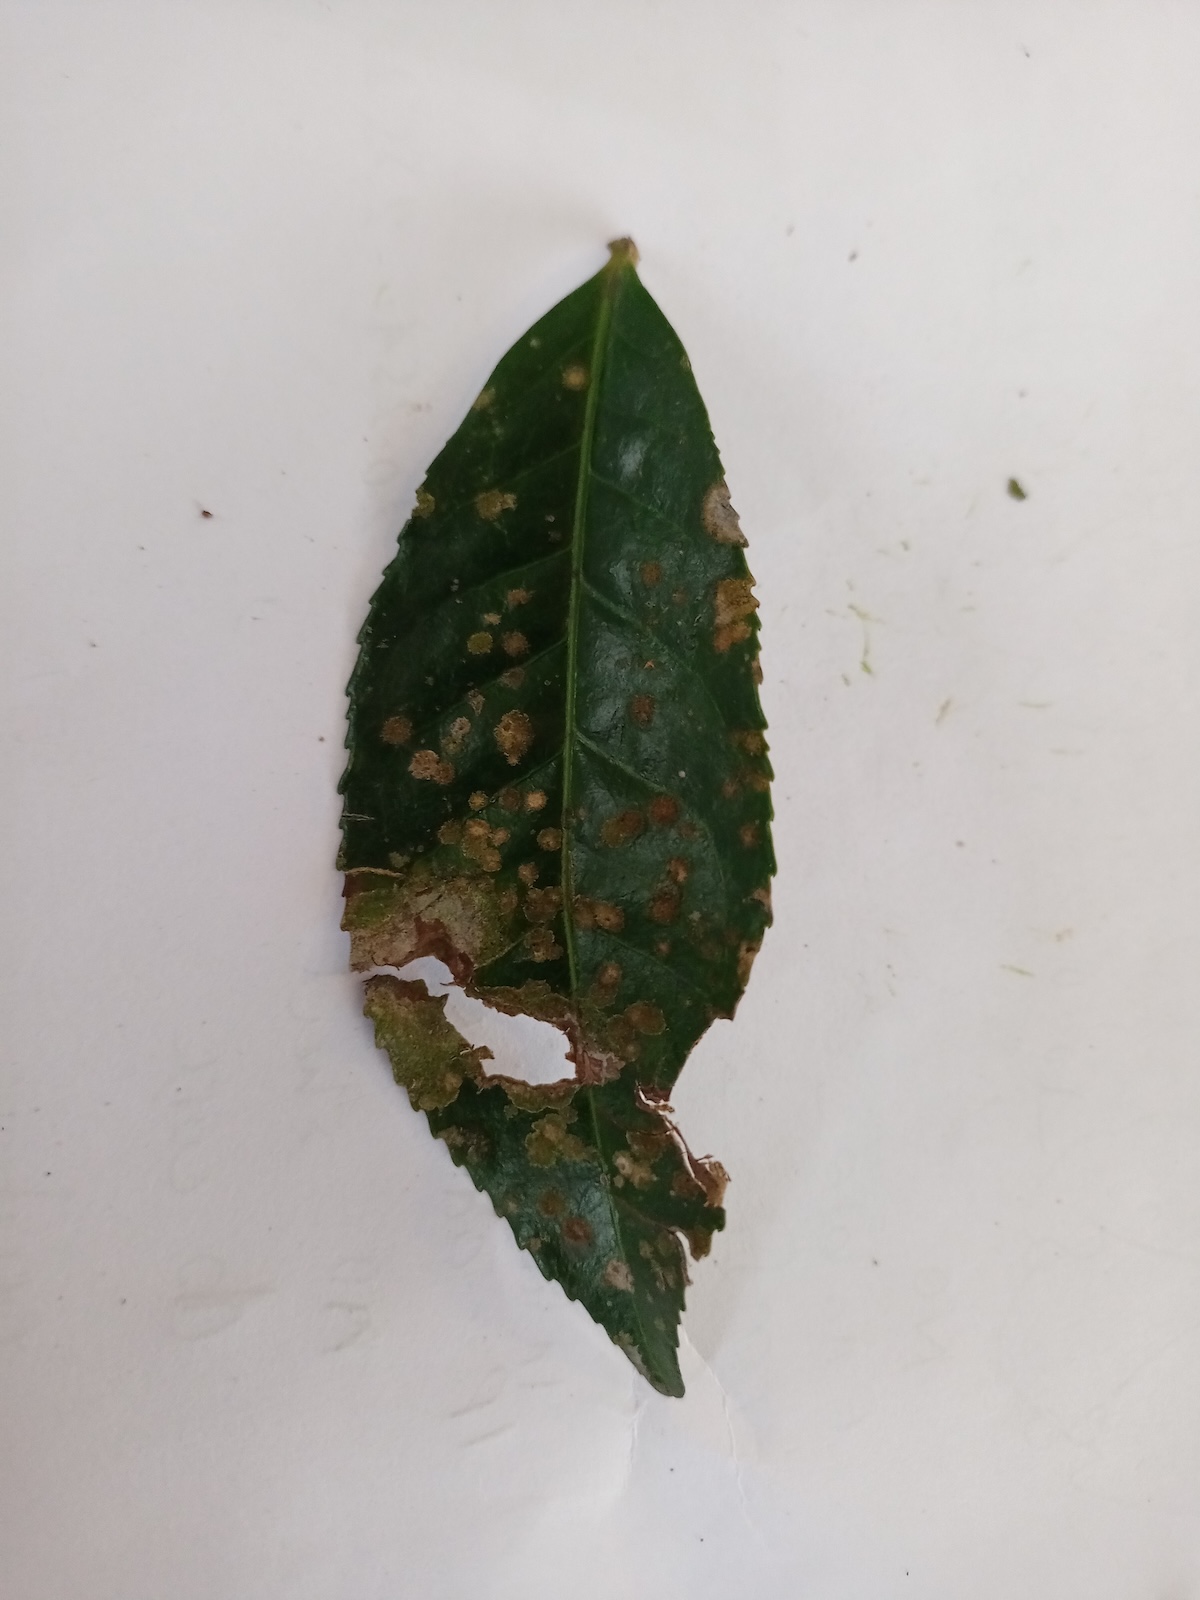
Label: Brown Blight